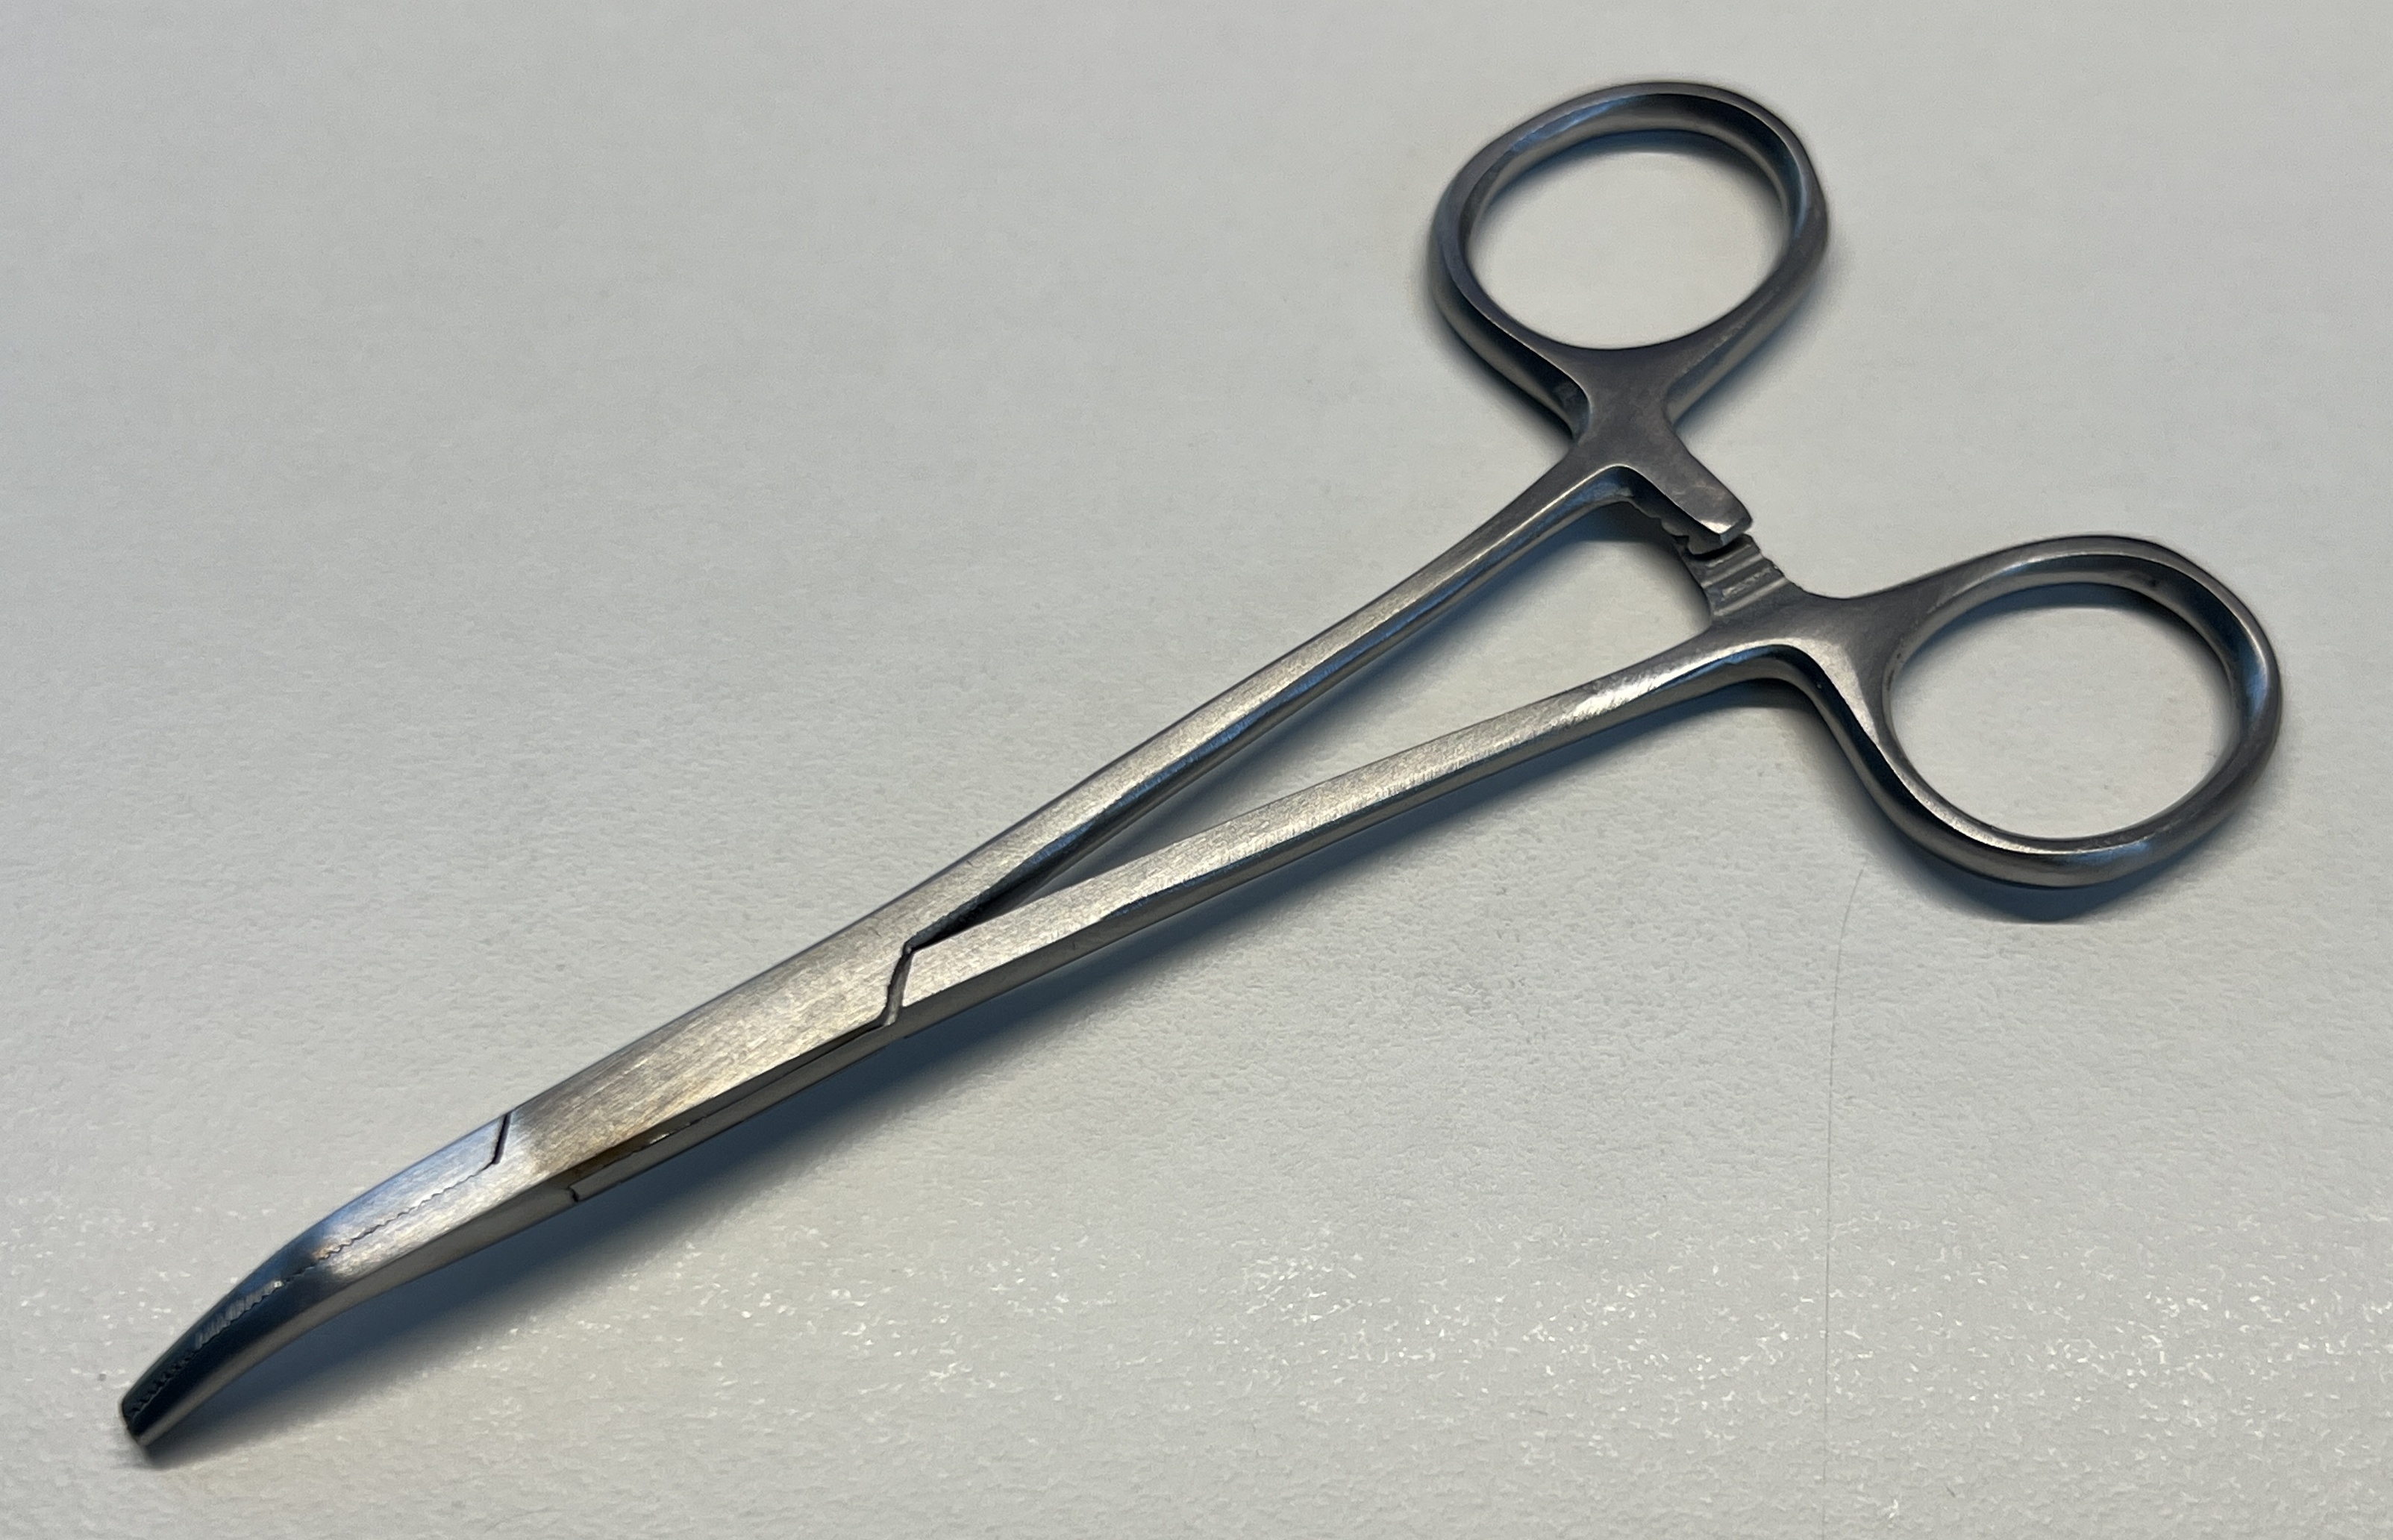
Hinged instrument state: closed